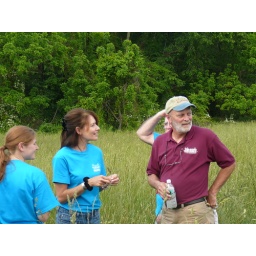
TriState Volunteers- Photo session... Out standing in our field (8)